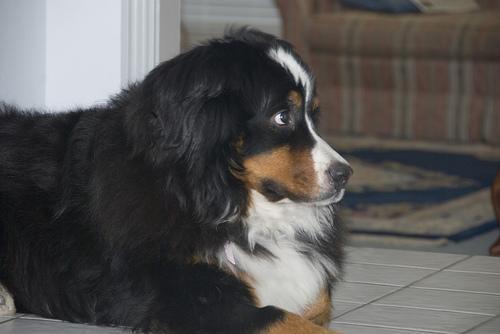
Bernese_mountain_dog